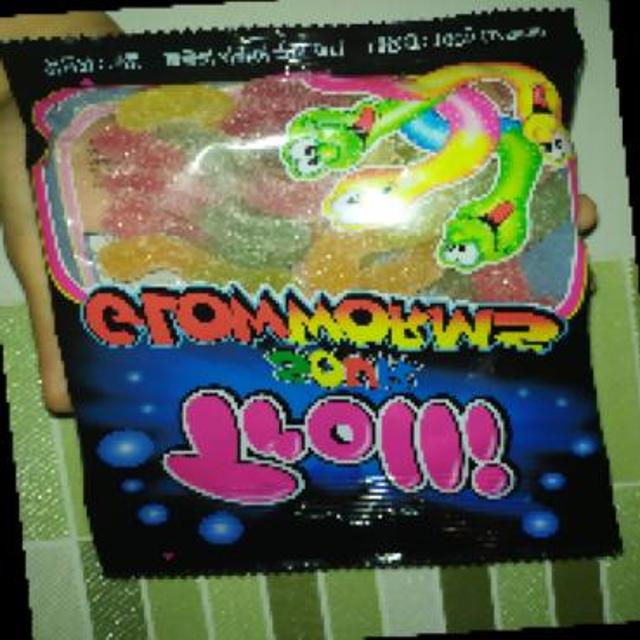
Label: plastics